Will Lamartine Thompson

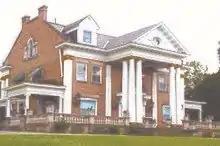
WL Thompson home

Thompson took a strong interest in local history, and paid for a large stone and tablet to mark the spot where Confederate General John Hunt Morgan and his raiders were captured near Lisbon, Ohio. Thompson donated large tracts of land to East Liverpool for public parks, stipulating that no alcohol would be permitted there.